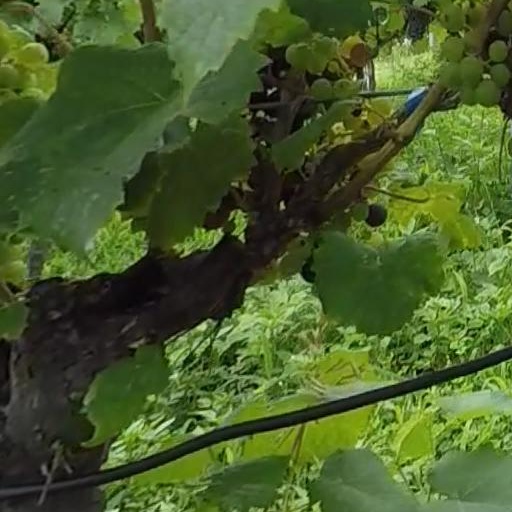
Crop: grape